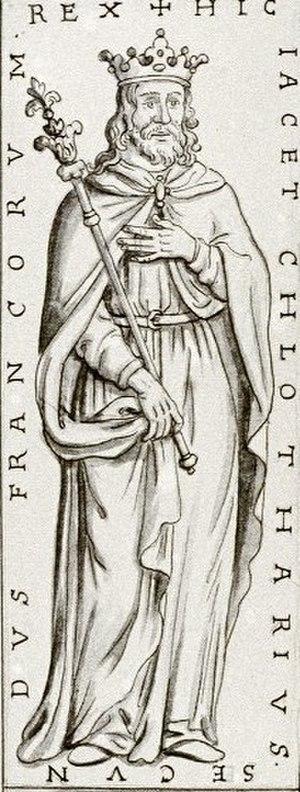
Tombeau de pierre à droite du grand autel de l'église de l'abbaye de saint Germain des Prez à Paris. Il est de Clotaire II. Roy de France, mort en 628. Et autour est escrit
Clotaire II dit le Jeune, né en mai 584, mort le 18 octobre 629, est roi de Neustrie de 584 à 613 et roi des Francs de 613 à 629, après la conquête du royaume d'Austrasie et du royaume de Bourgogne.